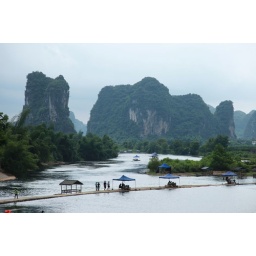
Camel-like hill over the river